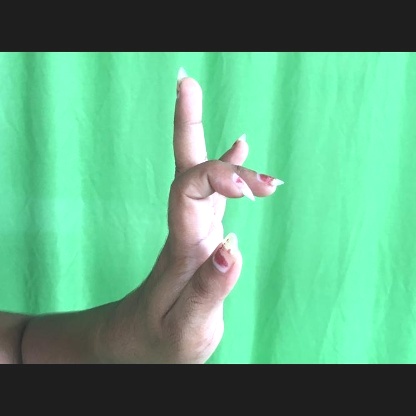
Mudra: Shukatundam